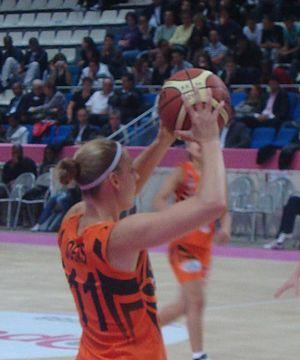
La basketteuse américaine Catherine Joens sous le maillot de Bourges
Catherine Joens, née le 2 février 1981 à Irvine, est une joueuse américaine de basket-ball.